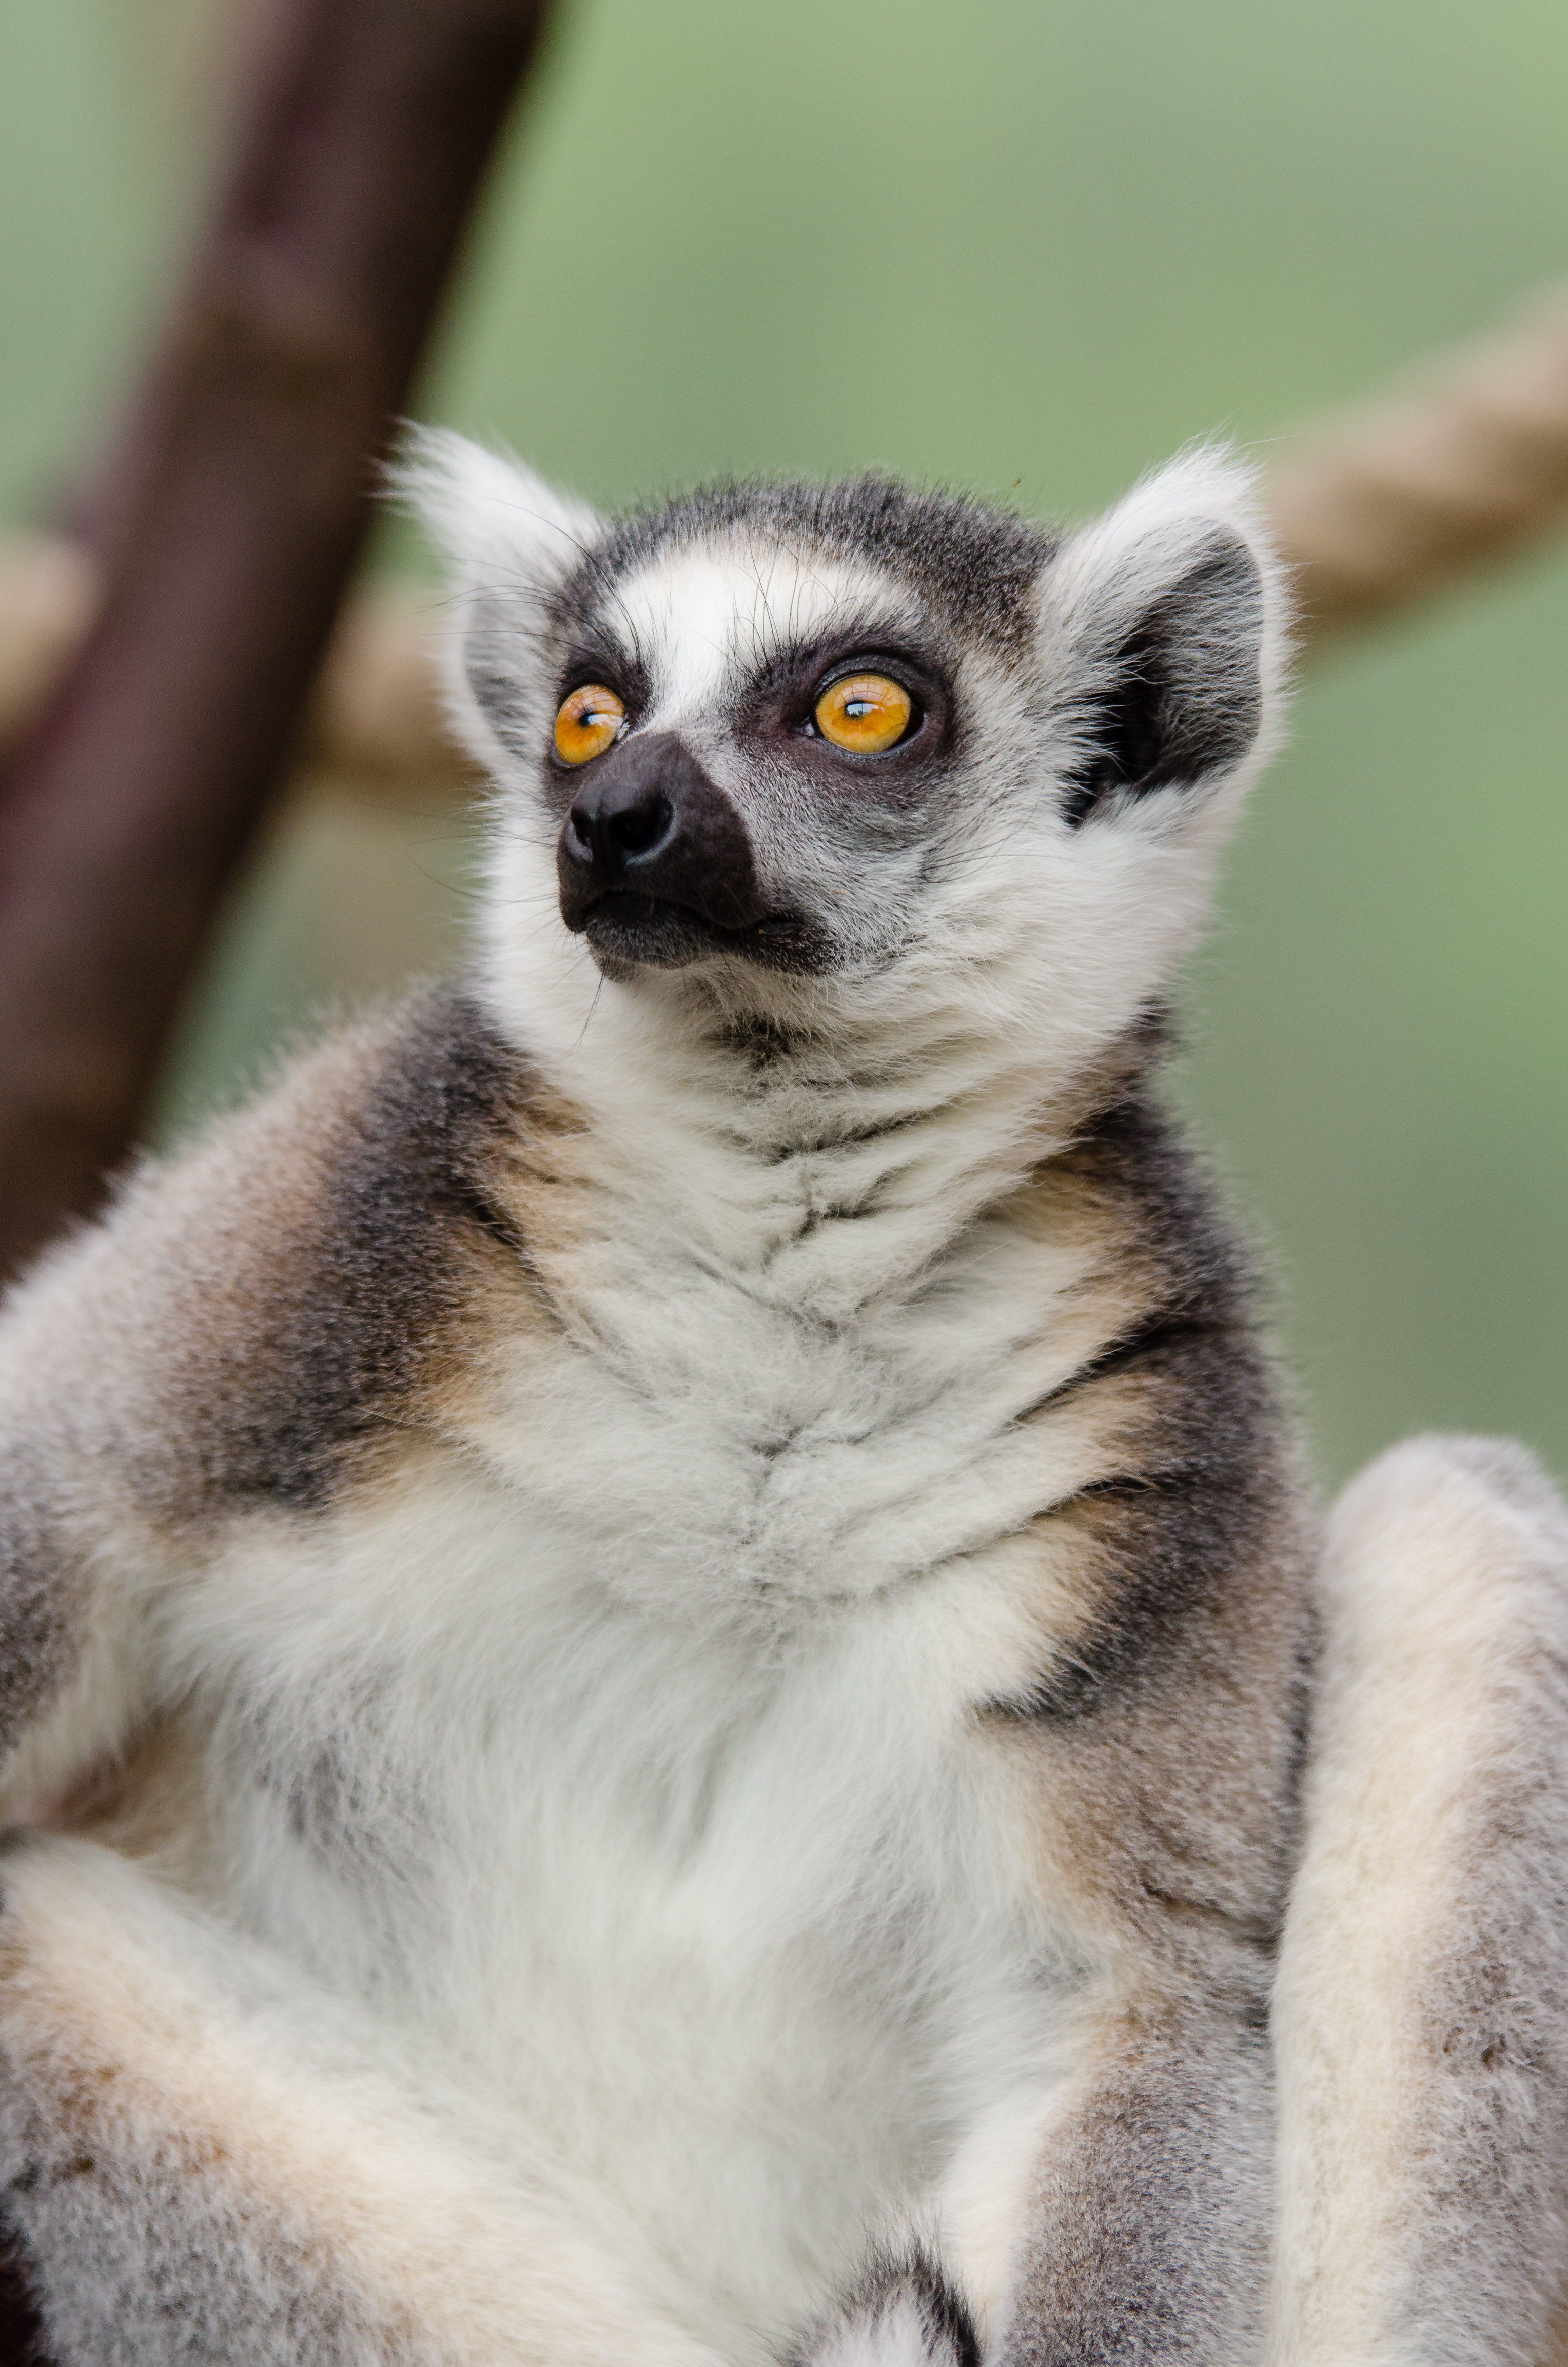
animal, wildlife, zoo, mammal, fauna, primate, close up, whiskers, madagascar, vertebrate, lemur